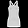
Label: T - shirt / top